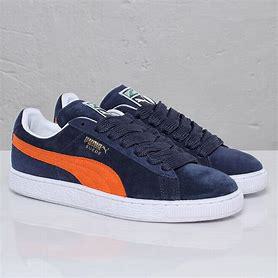
Brand: Puma
Model: Suede Classic